Siege of Krujë (1466–1467)

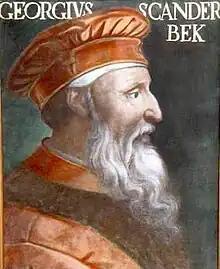
Skanderbeg

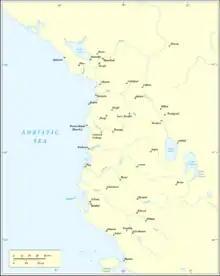
Main Albanian towns during the 15th century, including settlements in neighboring regions

Skanderbeg had been an Ottoman sanjakbey, who defected from the empire and united several Albanian princes under the League of Lezhë. From Krujë, his main fort, he led the league in the Ottoman-Albanian wars. Having defeated the Ottomans in many battles he allied with Western Christian states and leaders, especially with Alfonso V of Aragon and the Papal States. On 14 August 1464, Pope Pius II, one of Skanderbeg's major benefactors, died and his plans for a crusade against the Ottoman Empire disintegrated. The alliances and promises for help from the major Christian powers were canceled with the exception of the Kingdom of Hungary under Matthias Corvinus and the Republic of Venice. Sultan Mehmed II realized the power vacuum created after Pius died and he tried to take advantage of the situation. He thus attempted to sign a peace agreement with Hungary and Venice so that his forces could focus on Albania to gain a base for future campaigns in the Italian peninsula. His efforts were unsuccessful, however, since neither Venice nor Hungary accepted his proposed treaty. Mehmed thus kept his armies stationed in the Balkans, one force near Jajce in Bosnia, one in Ohrid, and another one in the Morea.